Coalition casualties in Afghanistan

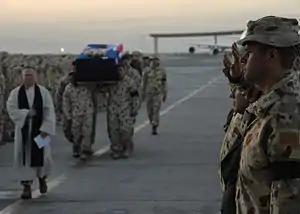
The repatriation ceremony for Australian Private Gregory Michael Sher, killed in southern Afghanistan in 2009, making him the first Australian Defence Force soldier to be killed by indirect fire since 1992.

The Australian forces in Afghanistan have suffered 41 fatalities (34 in action) 261 soldiers have been wounded.